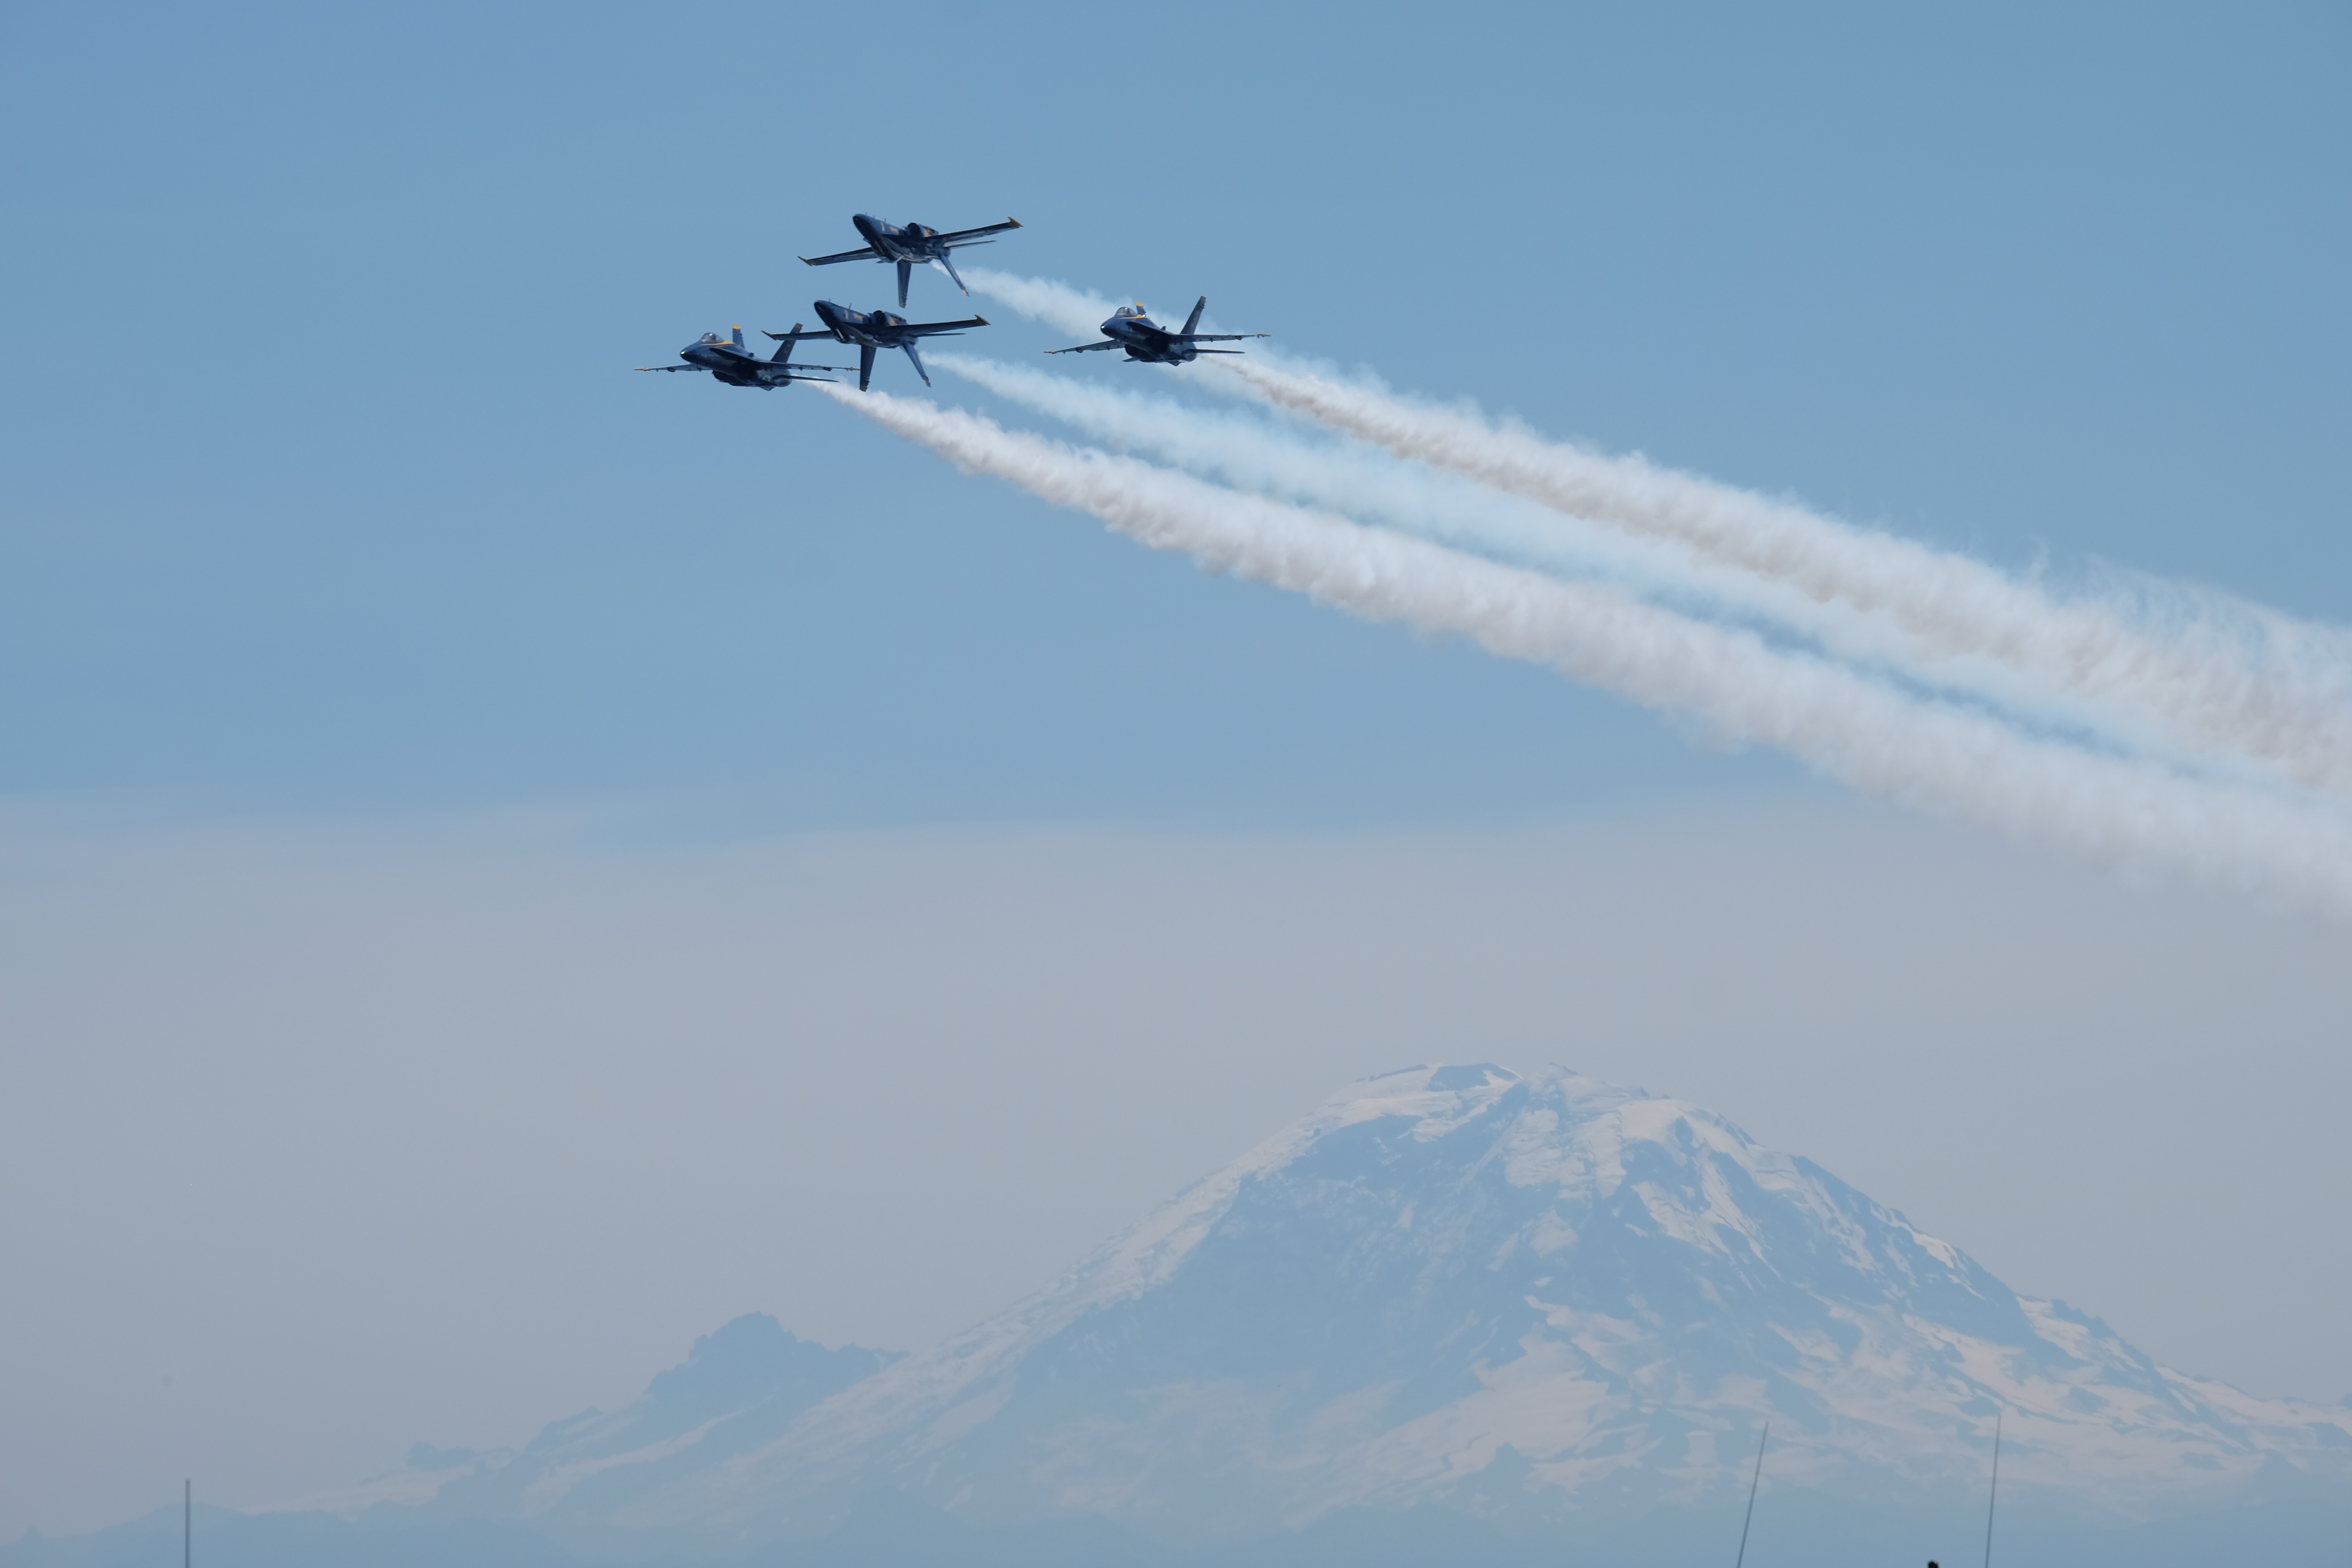
mountain, sky, air, peak, flying, smoke, aircraft, high, vehicle, aviation, flight, summit, mountain peak, chemtrails, contrails, precision, planes, aeroplanes, jets, air show, air force, aerobatics, fighter jets, aircrafts, military aircraft, atmosphere of earth, general aviation, transportation system, smoke trail